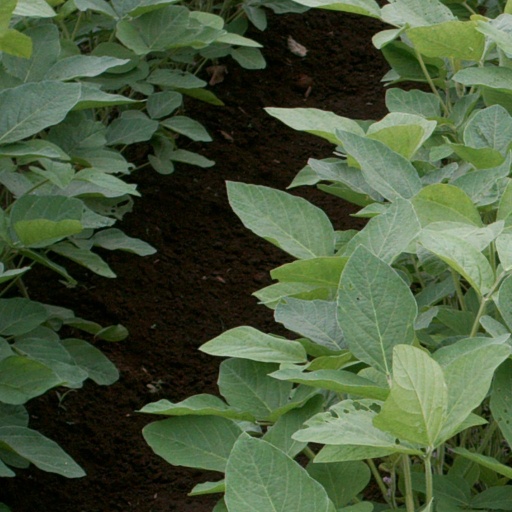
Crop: soybean